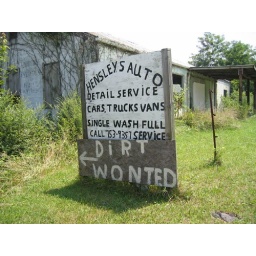
Directly across the street from the signs in my other Jonesborough photo...